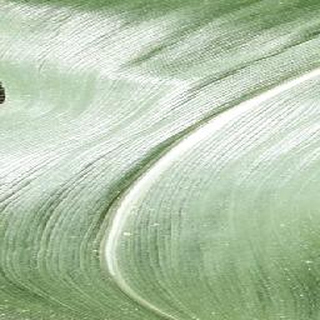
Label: healthy_corn